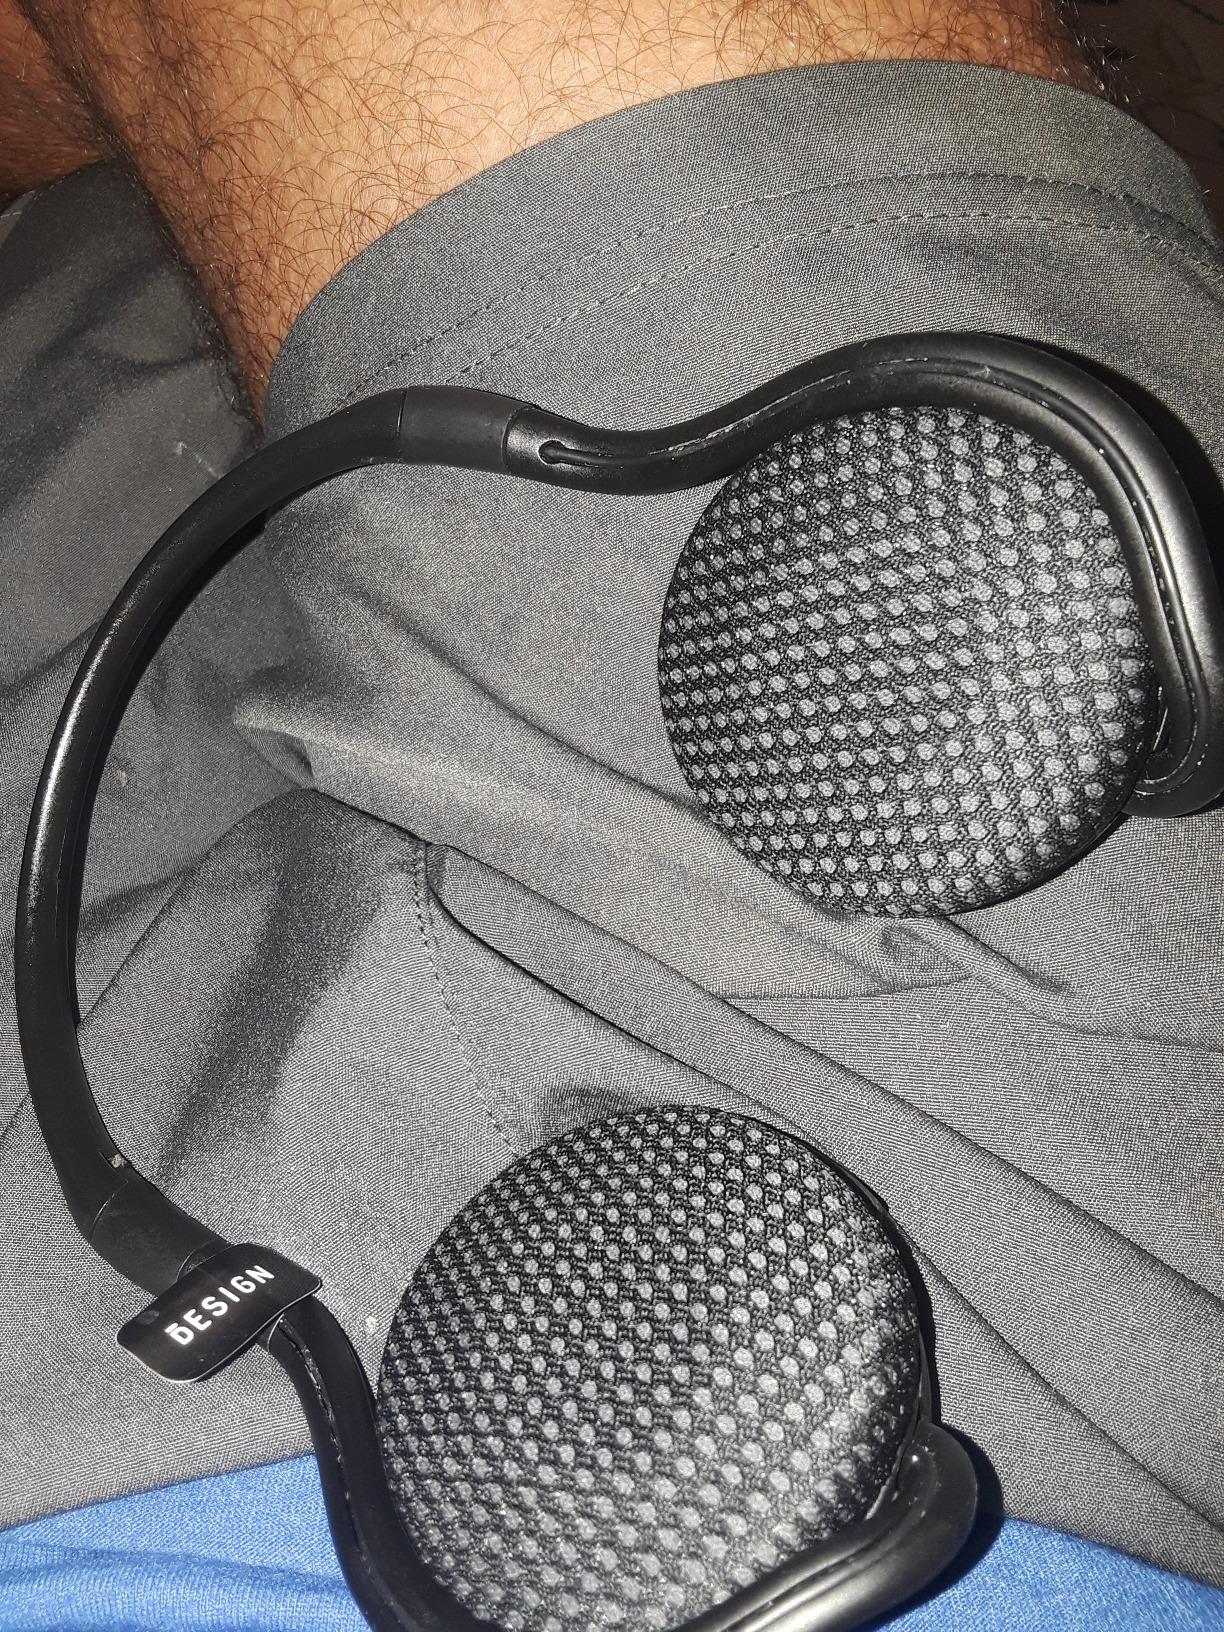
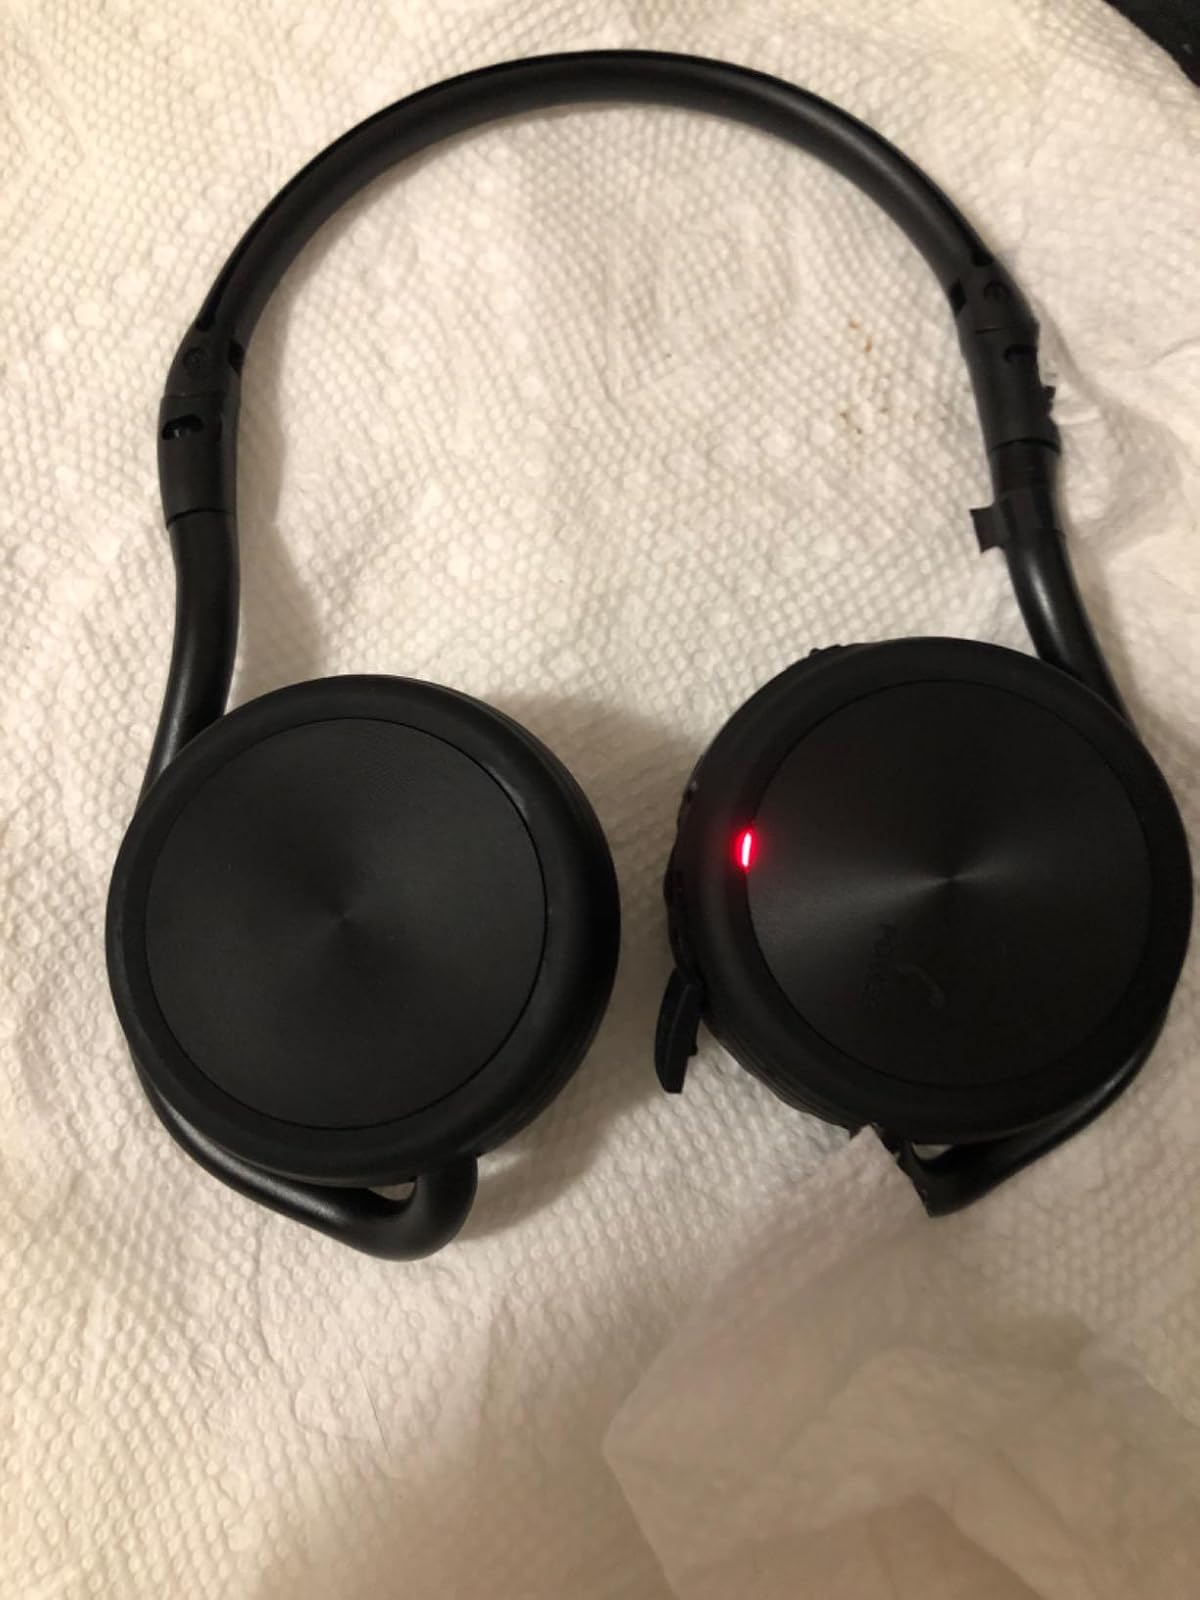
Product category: headphones
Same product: yes